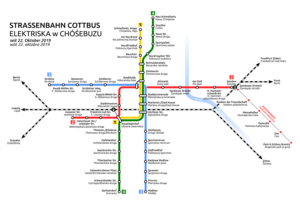
Le tramway de Cottbus est le réseau de tramways de la ville de Cottbus, en Allemagne. Long de 20,1 km, il comporte quatre lignes.